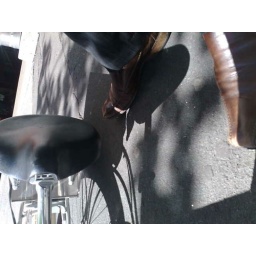
Rollatron rescued by brown shoes